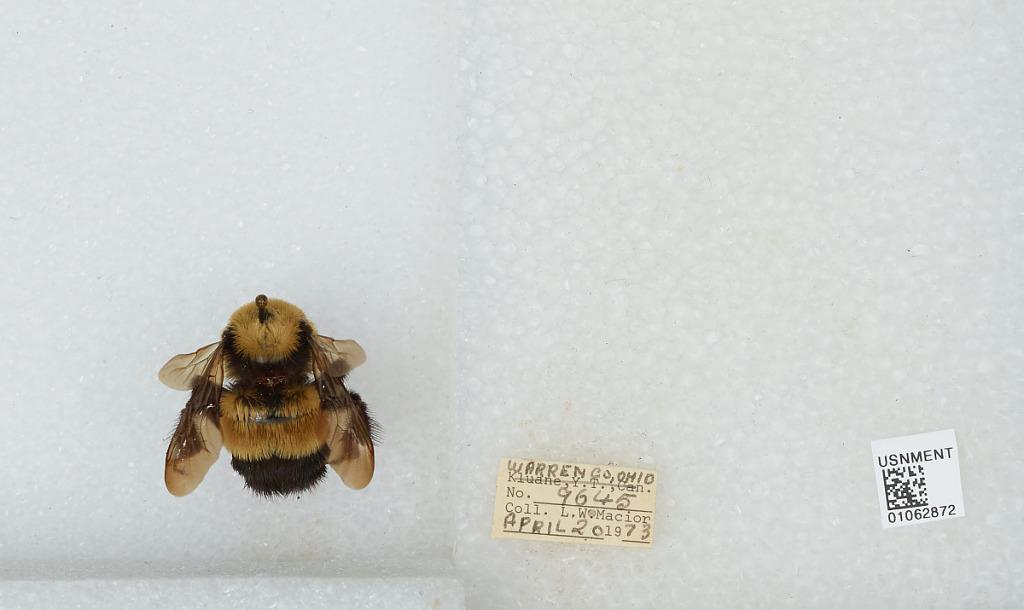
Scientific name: Bombus (Bombus) affinis Cresson
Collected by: L. Macior
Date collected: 1973-4-20
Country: United States
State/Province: Ohio
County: Warren
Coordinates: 39.4242, -84.1856